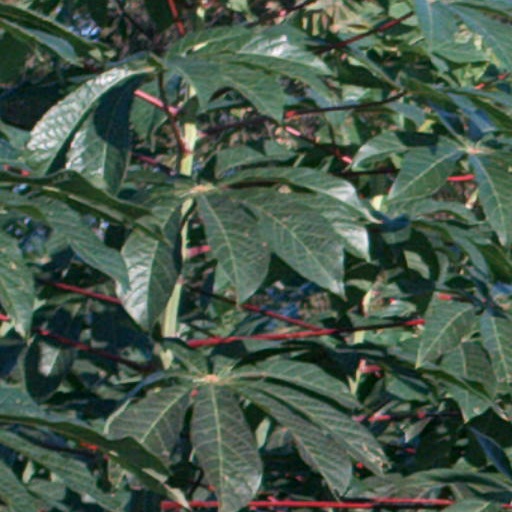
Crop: cassava